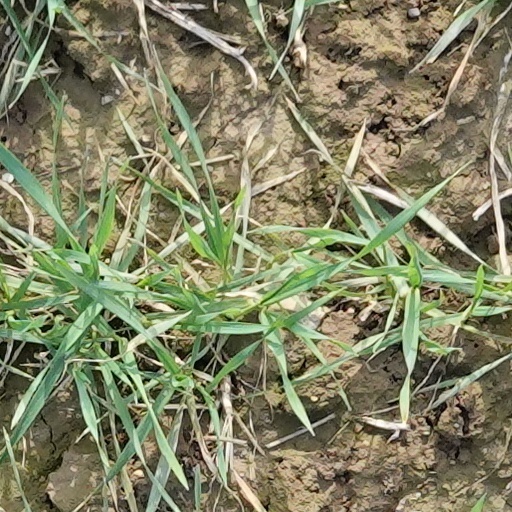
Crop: wheat